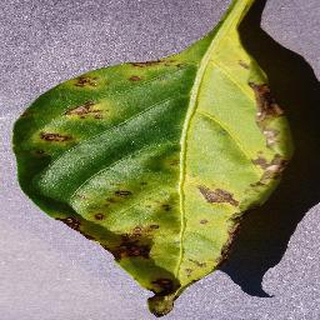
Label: bell_pepper_bacterial_spot